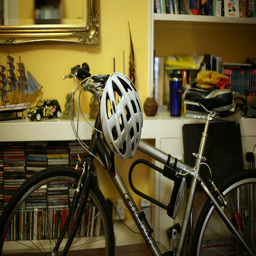
A bicycle with helmet parked in a living room
A bicycle with helmet parked inside a house.
A bike parked next to a white table in a room.
A bike is inside leaning on a white shelf.
A bicycle with a helmet on the handle sitting in a room.